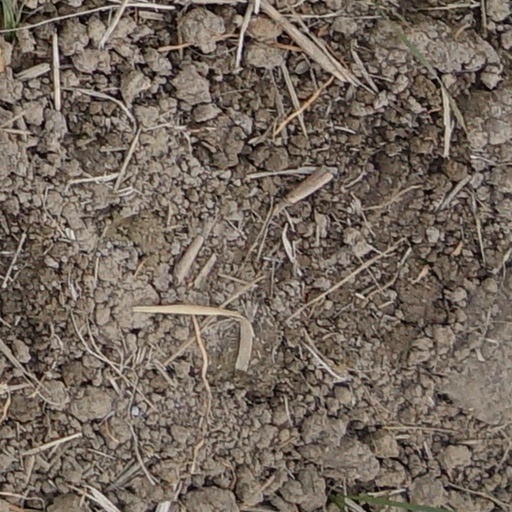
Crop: wheat